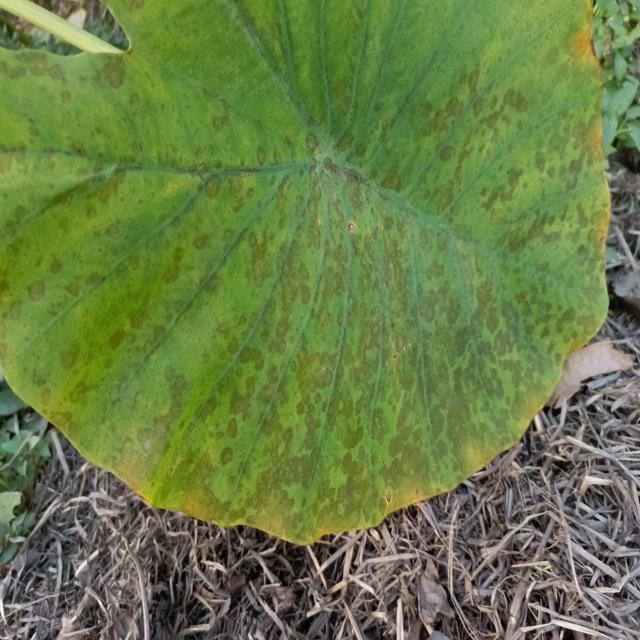
Label: Mid_Blight